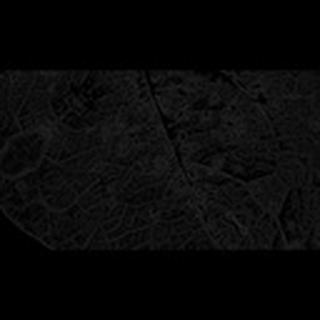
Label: cotton_aphids